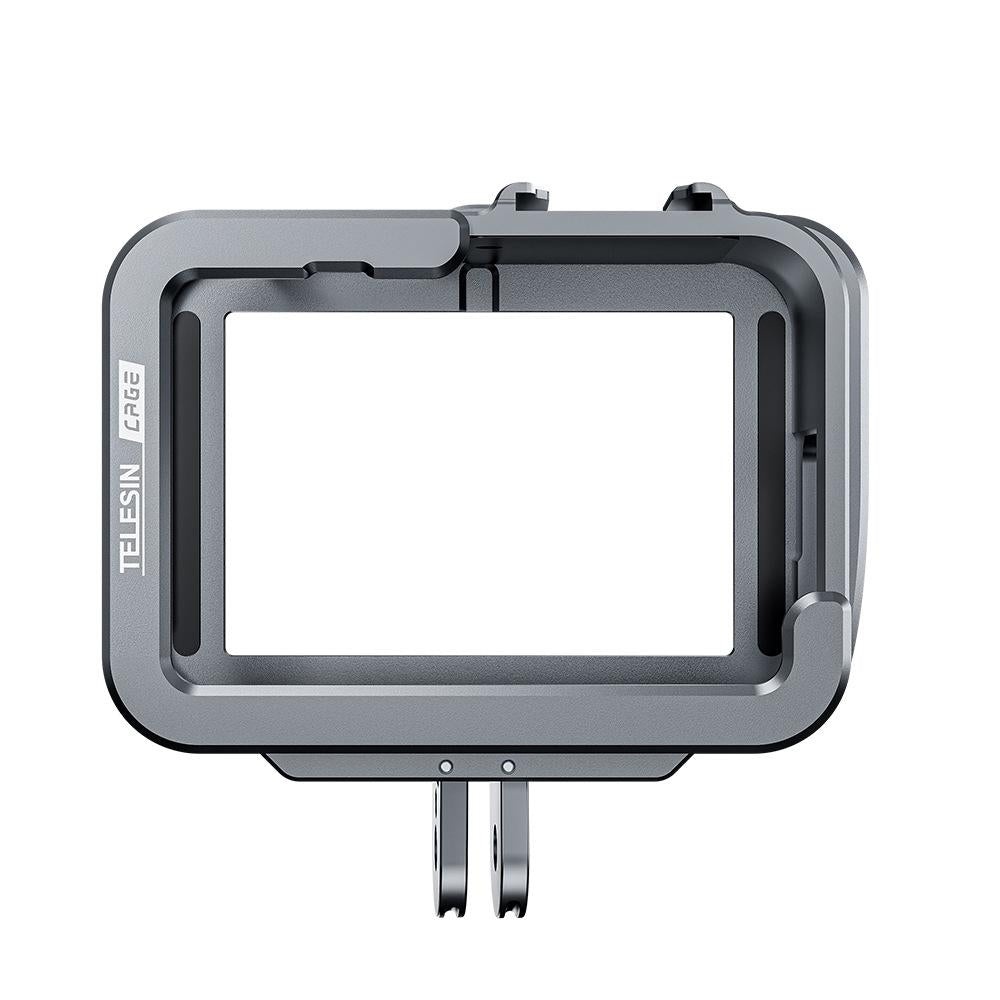
Lightweight Aluminum Frame for GoPro Hero11
Features: • Upgrade the cage-free structure, you can freely install ND / CPL filters, Max lens and tempered film • Increase the vertical shooting function, you can install the vertical shooting adapter, short video shooting easy to hold • Bottom configuration two-jaw adapter and 1/4 screw hole, optimize the structure, no disassembly • Dual cold shoe interface, can be external fill light and microphone, etc. • Metal rabbit cage inside to increase the sub-black film, effective protection of sports cameras are not scratched • Rabbit cage design to avoid the battery and microphone holes, replace the battery without disassembly • Compatible models: for GoPro Hero11 Black / HERO10 Black / HERO9 Black • Material: aluminum alloy • Size: 79 x 63 x 33mm • Weight: 65g Package Includes: • 1 x Aluminium Alloy Frame Case for Gopro Hero11 Returns, Refunds, and Replacements: Products that are received faulty, damaged, or not as described are eligible for a return, refund, or replacement by Australian Consumer Law (ACL). We are committed to ensuring that all products meet the standards of quality and reliability expected by our customers. However, please note that we do not accept returns or provide refunds for Changes of Mind (COM). We encourage you to carefully consider your purchase to ensure it meets your needs and expectations. Delivery Timeframe: Please note that we cannot guarantee an exact delivery date. The estimated delivery timeframes exclude weekends, public holidays, and any potential delays caused by local shipping carriers due to network congestion, natural disasters (such as floods or bushfires), or other unforeseen circumstances. 8-12 Working Days (approximately) across Australia
Brand: Parallel Deals
Category: Cameras & Optics > Camera & Optic Accessories